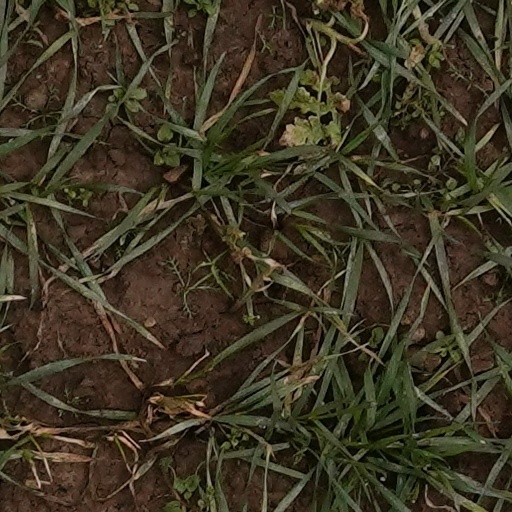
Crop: wheat